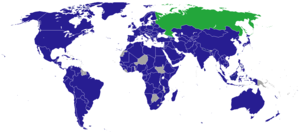
Ceci est une liste des représentations diplomatiques en Russie. En tant que plus grand pays du monde, membre permanent du Conseil de sécurité des Nations Unies, puissance régionale en Europe et en Asie et principal État successeur de l'Union soviétique, la Fédération de Russie accueille une importante communauté diplomatique dans sa capitale, Moscou. Moscou abrite 148 ambassades, de nombreux pays ont également des consulats généraux et des consulats dans tout le pays.